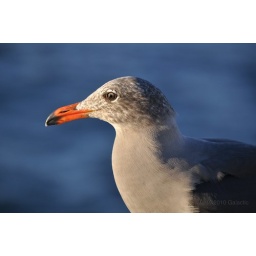
This guy was looking for a handout on the boat tour around long beach harbor.